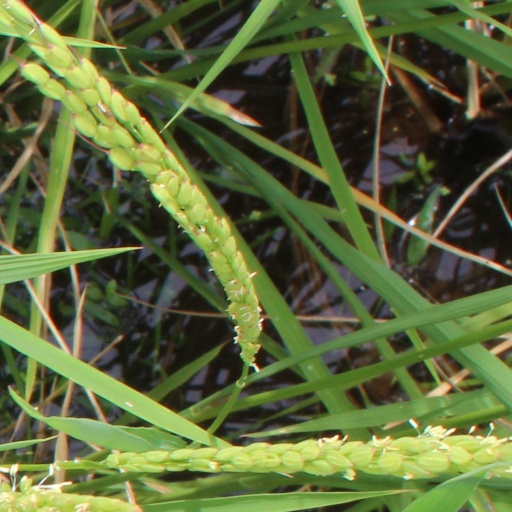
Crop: rice